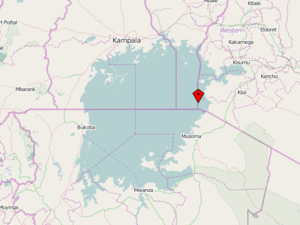
Migingo est un îlot d'environ 5 000 m², situé au milieu du lac Victoria.